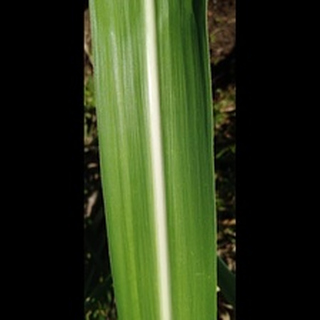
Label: healthy_sugarcane